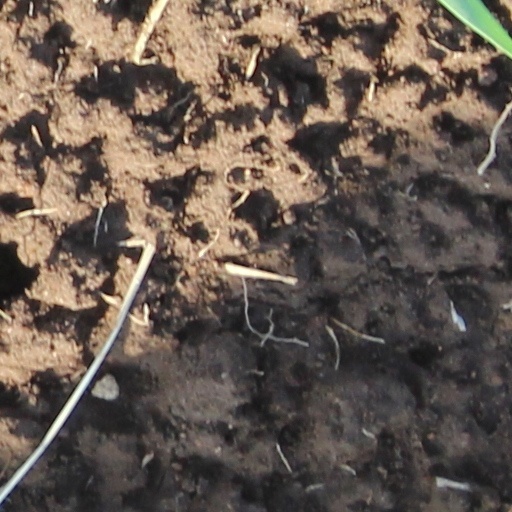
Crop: wheat